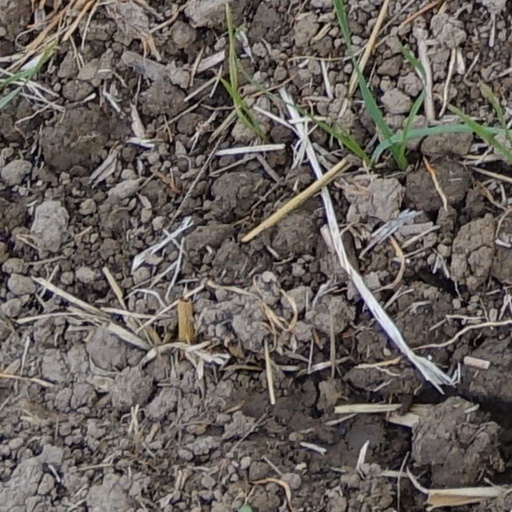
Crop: wheat